Via Rail

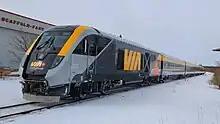
A Via Rail SCV-42 Charger pushing Siemens Venture trainsets in 2023

Minister of Transport Benoît Bouchard oversaw the reduction in service on January 15, 1990, when Via's operations were reduced by 55 percent. The privatization of CN rail in 1995 also negatively affected service as it resulted in an effective monopoly, with Via trains having to yield to CN trains.